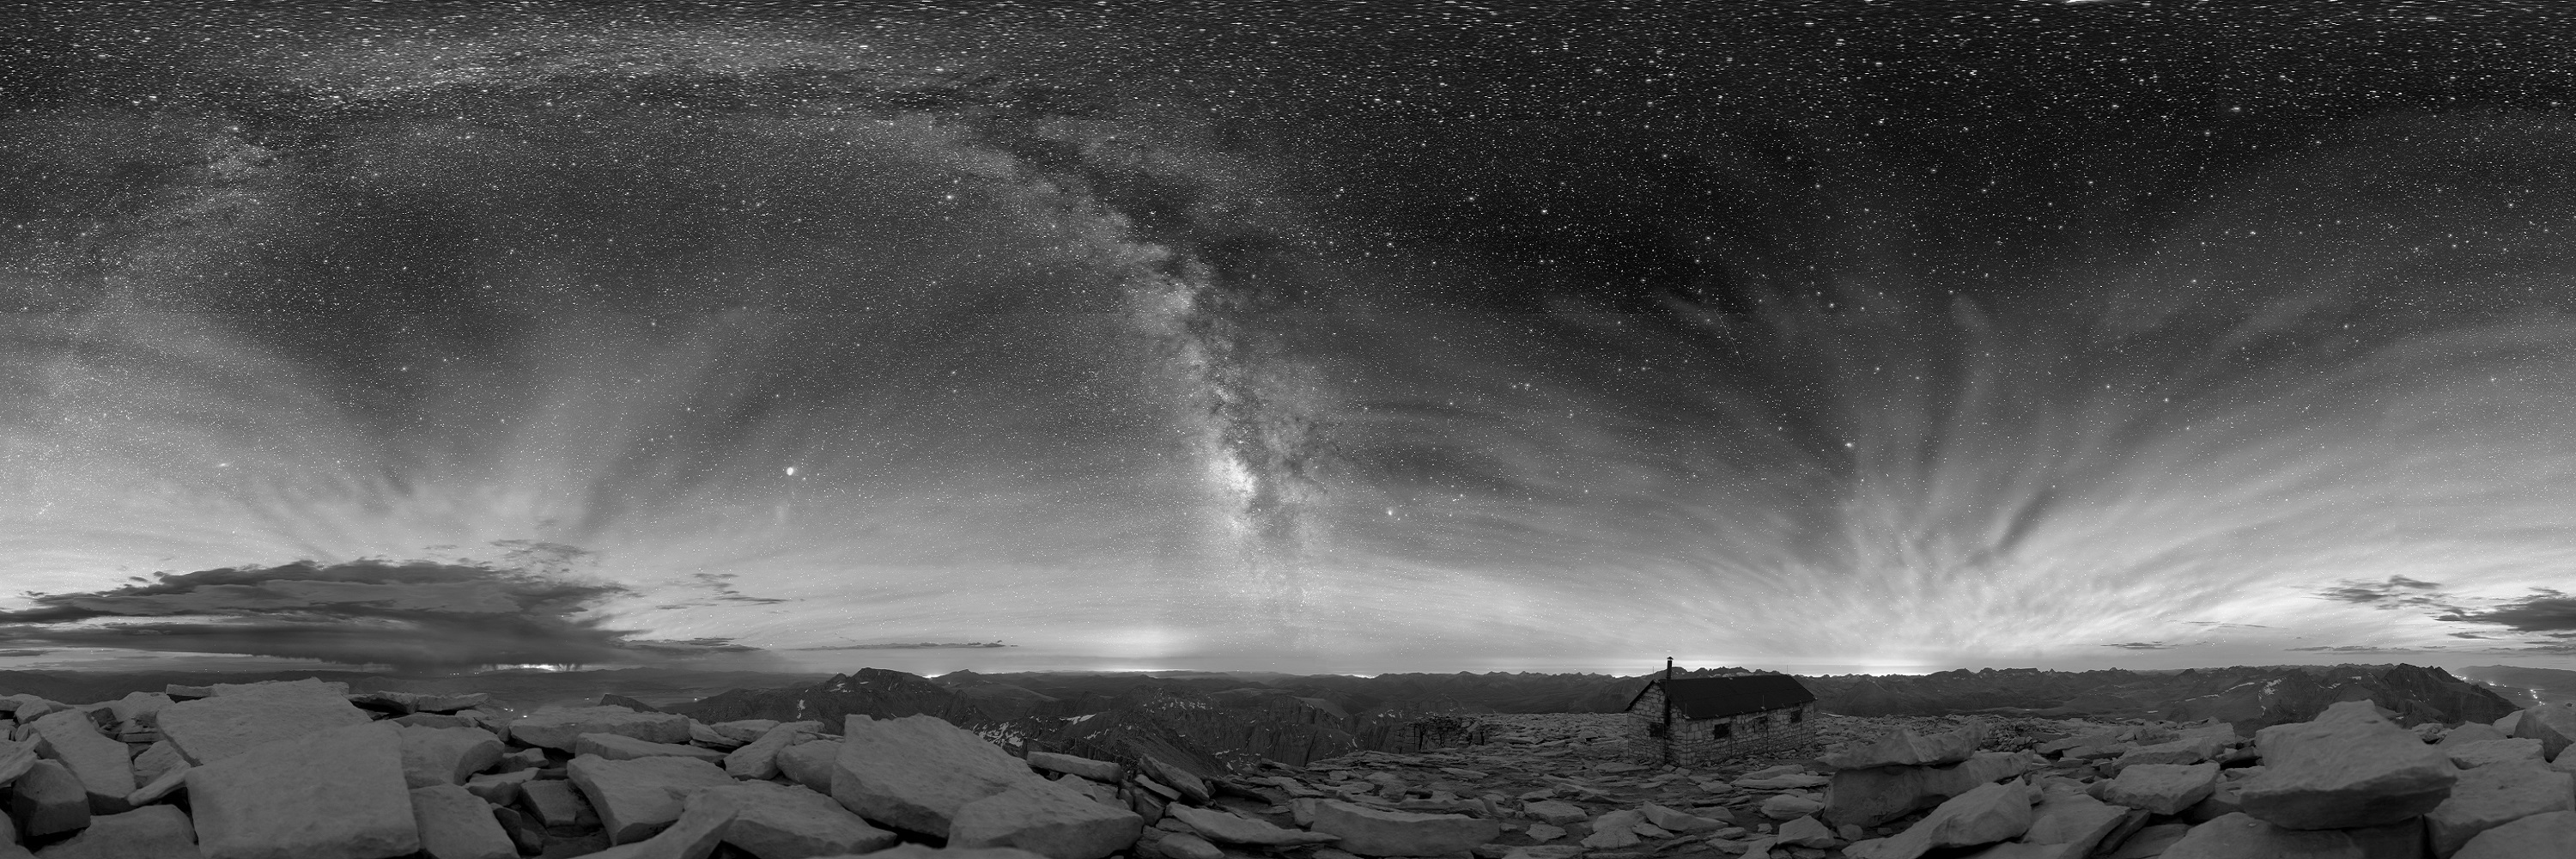
landscape, snow, black and white, cosmos, wave, atmosphere, panorama, scenic, space, weather, usa, darkness, monochrome, night sky, california, starry, outdoors, lights, stars, bright, freezing, monochrome photography, atmospheric phenomenon, sequoia national park